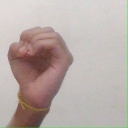
अक्षर: ऊ